2010 FIFA World Cup knockout stage

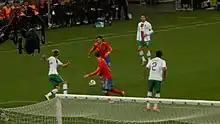
Sergio Ramos of Spain tries to pass the ball to Fernando Torres as Portugal's Fábio Coentrão, Bruno Alves and Cristiano Ronaldo look on.

Spain defeated Portugal 1–0 in the Iberian derby to progress to the quarter-finals where they were to play Paraguay. The match took place on 29 June 2010 at the Cape Town Stadium. Spain dominated their neighbours with a ball possession ratio of 62% and several opportunities but had to endure a pair of missed chances by the Portuguese in the first half, including one by Hugo Almeida which nearly resulted in a goal. In the second half, the Portuguese attacking threat decreased and the entry of Fernando Llorente for Fernando Torres brought new energy to the Spanish team. The only goal of the match came in the 63rd minute: David Villa picked up a brilliant pass by Xavi, having his first shot saved, but then lifted the rebound into the roof of the net. Post-match replays showed that the goal was scored from an offside position ( according to ESPN axis).